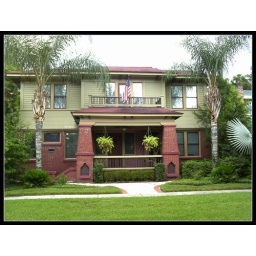
Brick and green dream home in Orlando